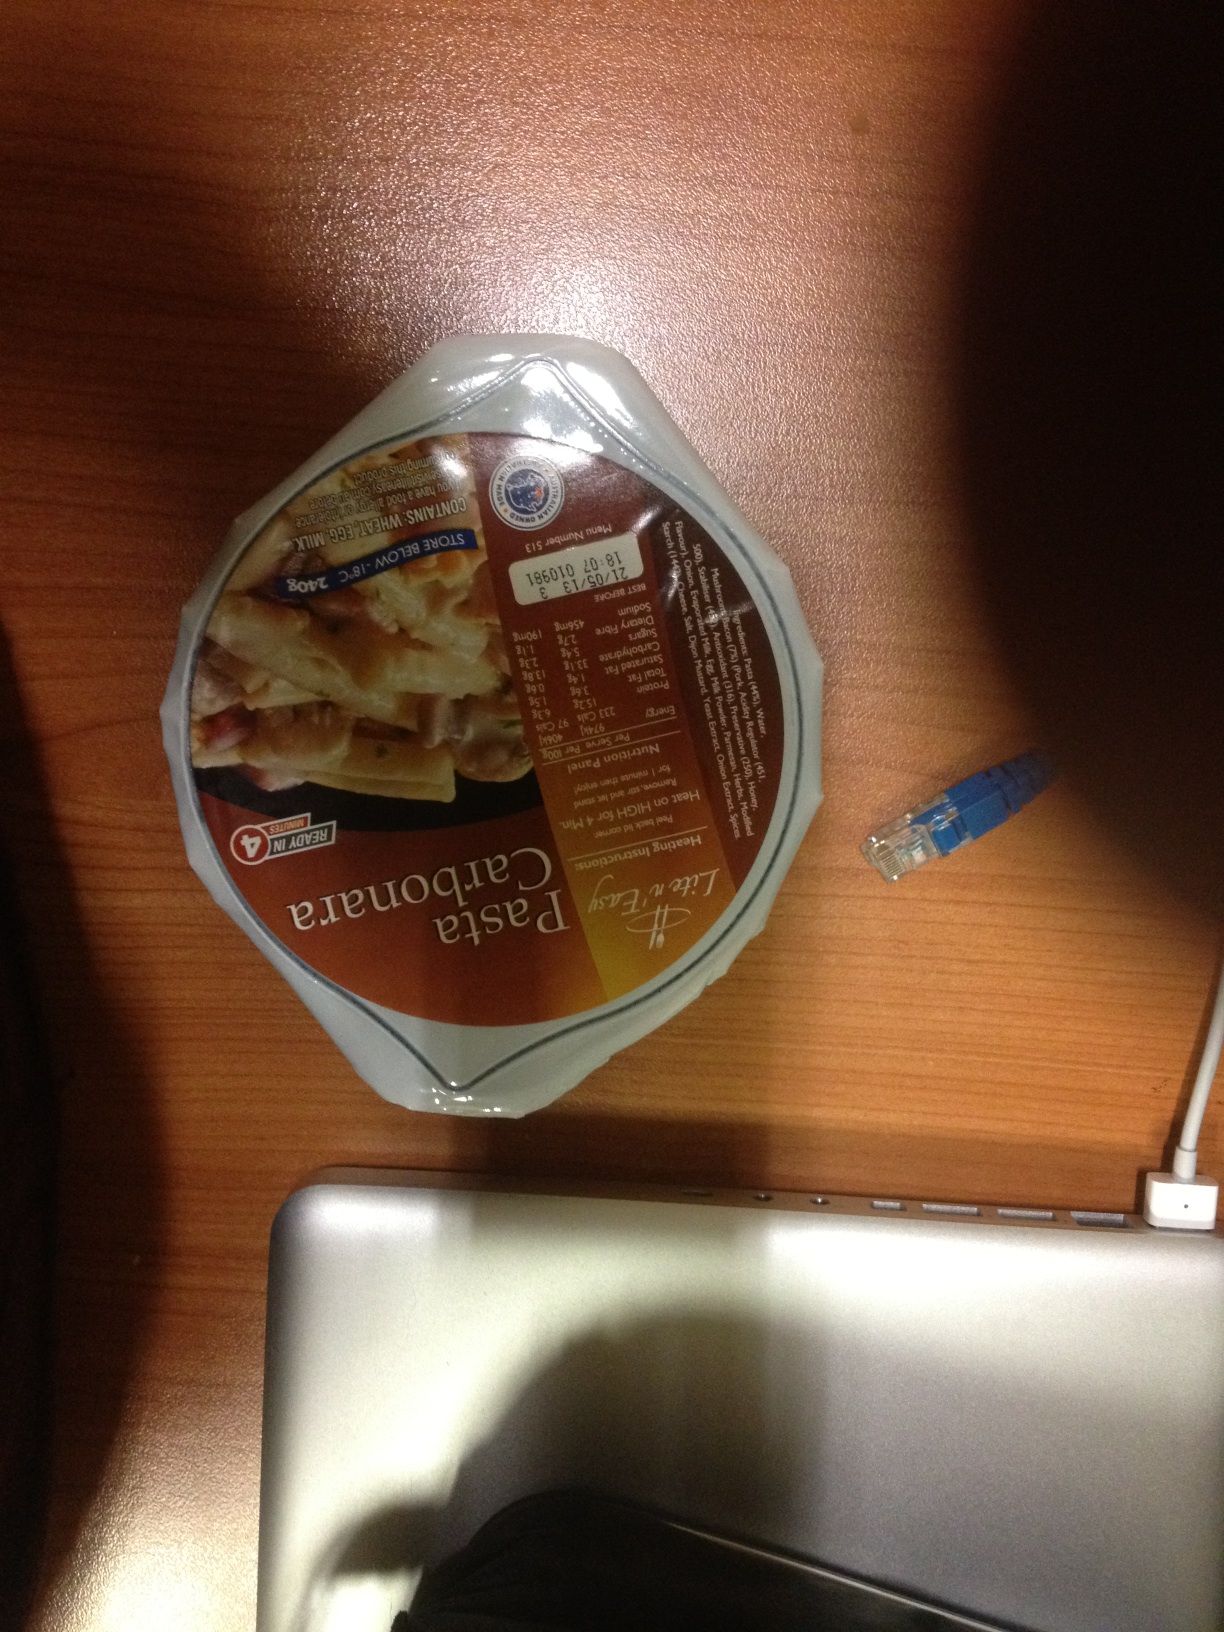Question: How long do I cook this for?
Answer: unanswerable